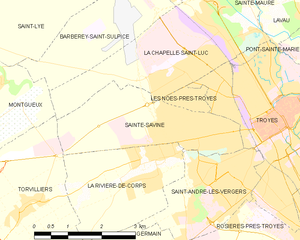
Carte des communes françaises: Sainte-Savine